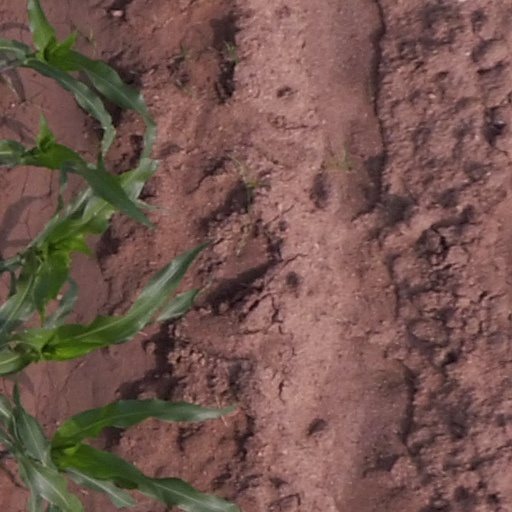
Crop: maize; corn